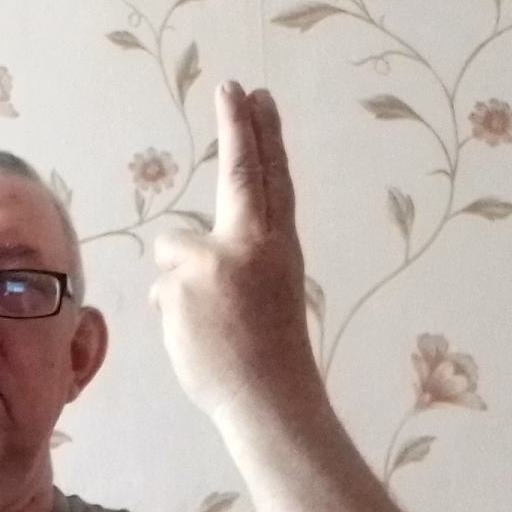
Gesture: two_up_inverted